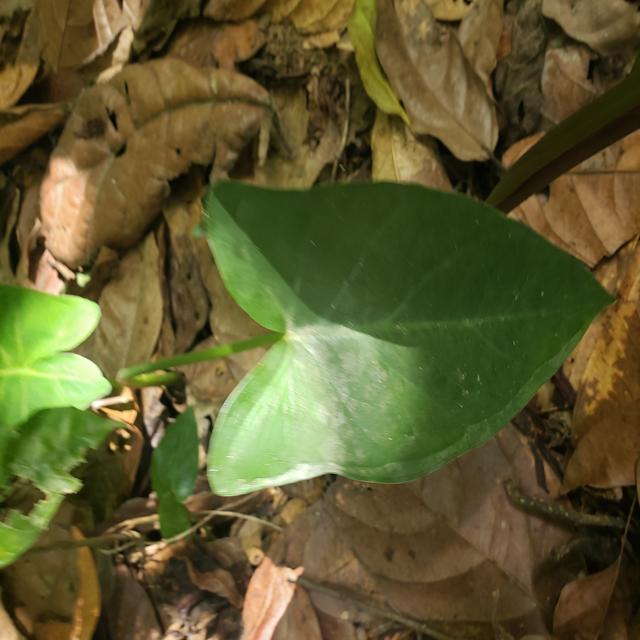
Label: Healthy